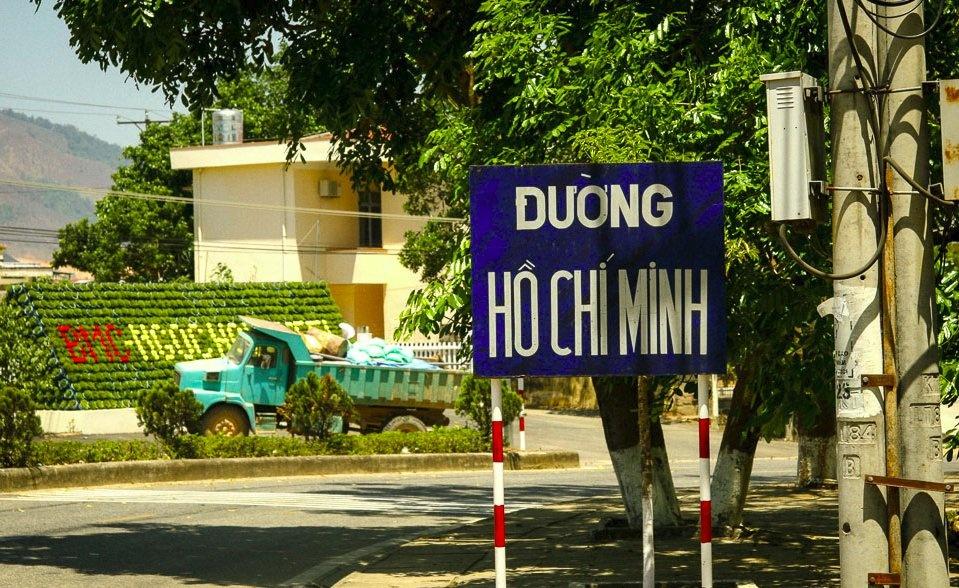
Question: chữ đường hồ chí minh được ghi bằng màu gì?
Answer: được ghi bằng màu trắng